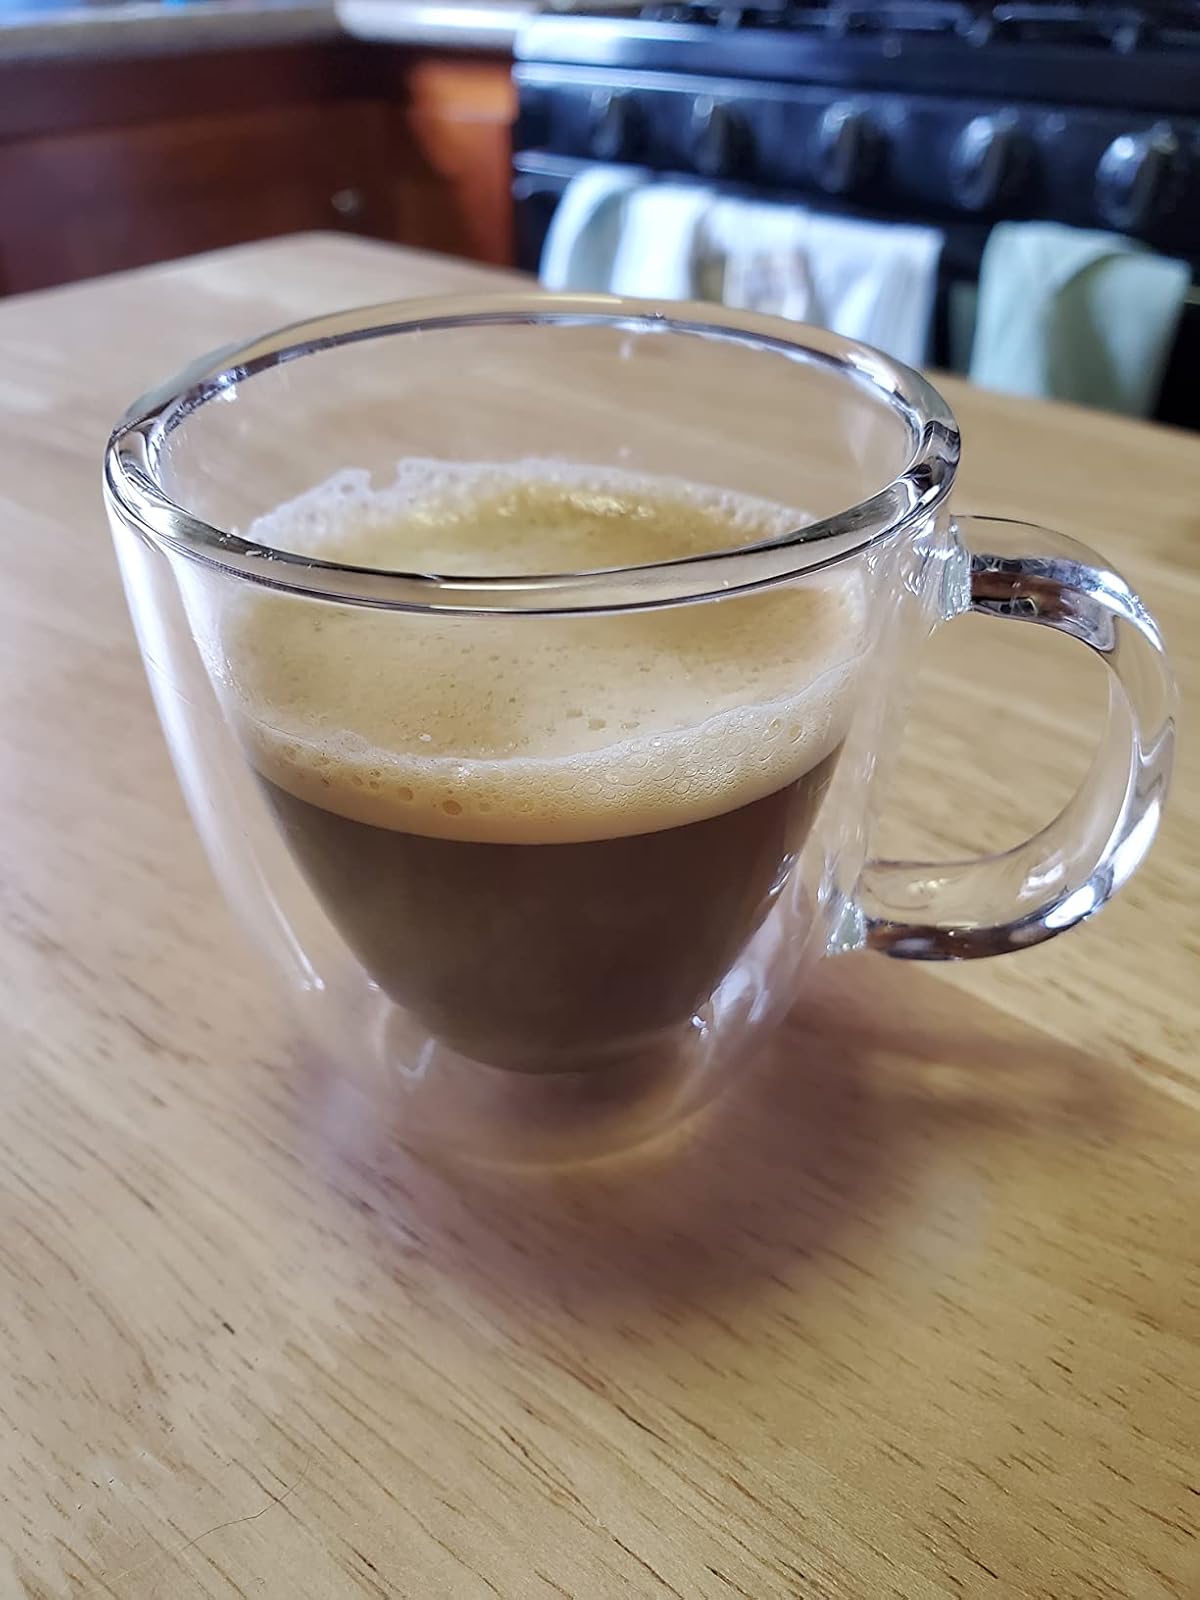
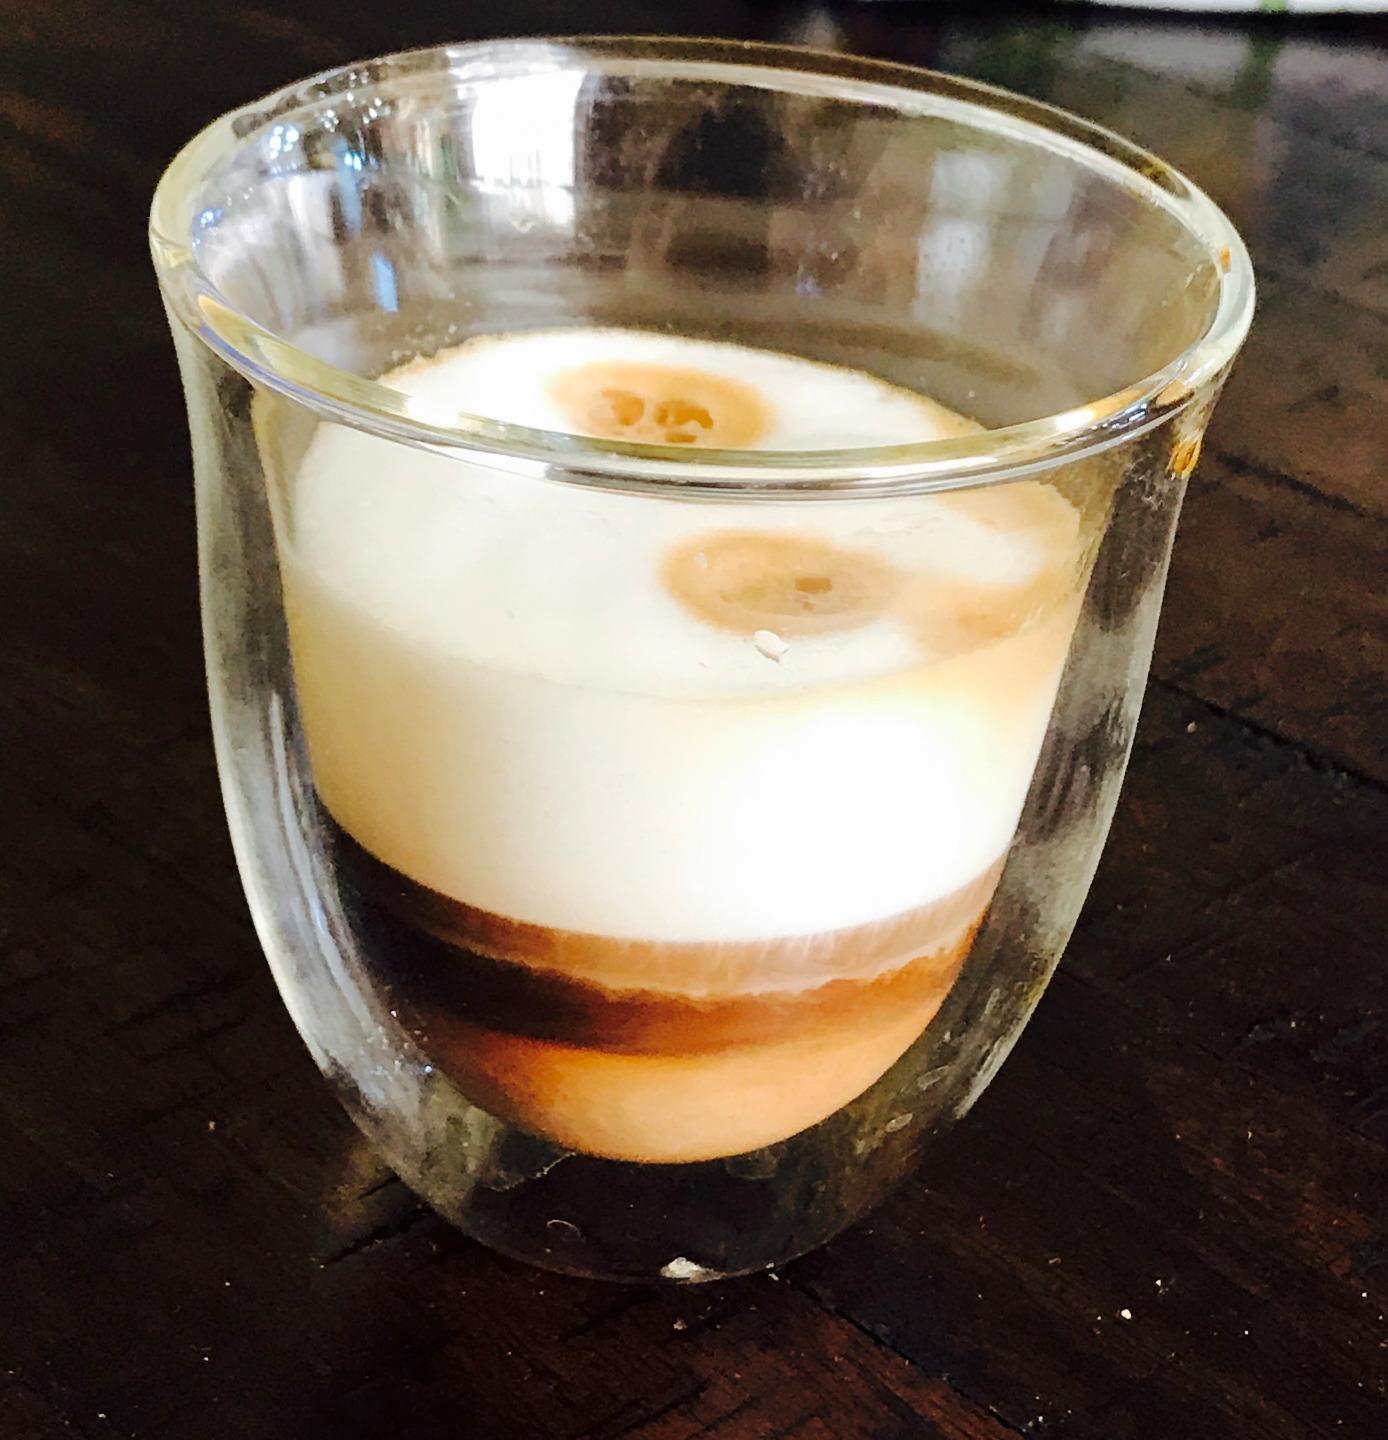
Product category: items_mug
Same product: no